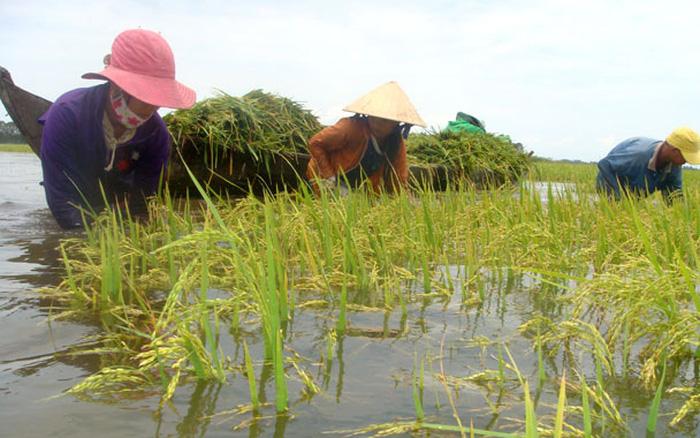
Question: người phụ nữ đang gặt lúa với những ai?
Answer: người đàn ông và một người phụ nữ đội nón hồng